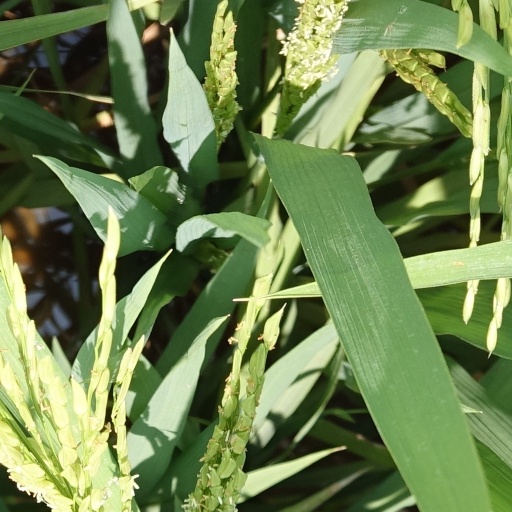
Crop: rice